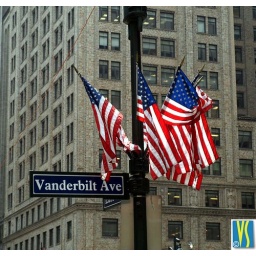
Flags on a street sign in NYC